Louis, King of Sicily

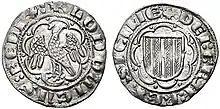
"Pierreale" minted for Louis

Louis the Child ( or ; 4 February 1338 – 16 October 1355) was King of Sicily (also known as "Trinacria") from 15 September 1342 until his death. He was a minor upon his succession, and was under a regency until 1354. His actual rule was short, for he died in an outbreak of plague the next year. His reign was marked by civil war.